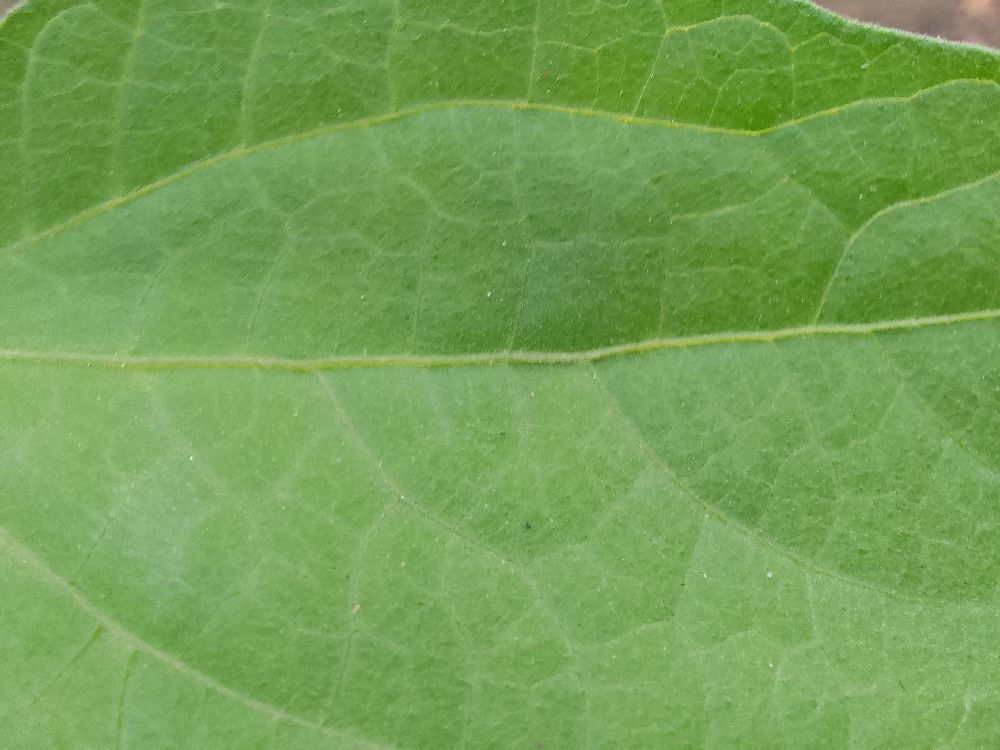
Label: healthy